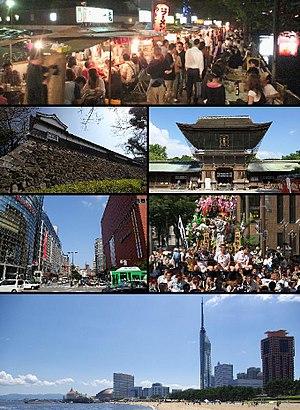
Fukuoka est le chef-lieu de la préfecture de Fukuoka à la pointe nord de l'île de Kyūshū au Japon. Elle était à l'origine composée de deux villes séparées : Fukuoka, la ville seigneuriale, organisée autour d'un château construit par le clan Kuroda, à l'ouest du fleuve Naka, et Hakata, la ville populaire orientale. Les deux villes ont fusionné en 1889 en prenant le nom de « Fukuoka ».